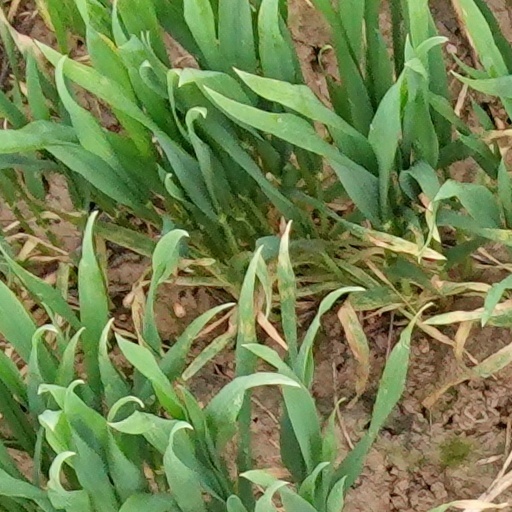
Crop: wheat